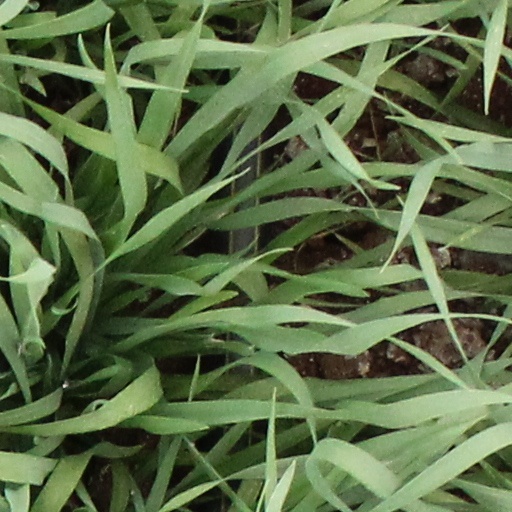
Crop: wheat